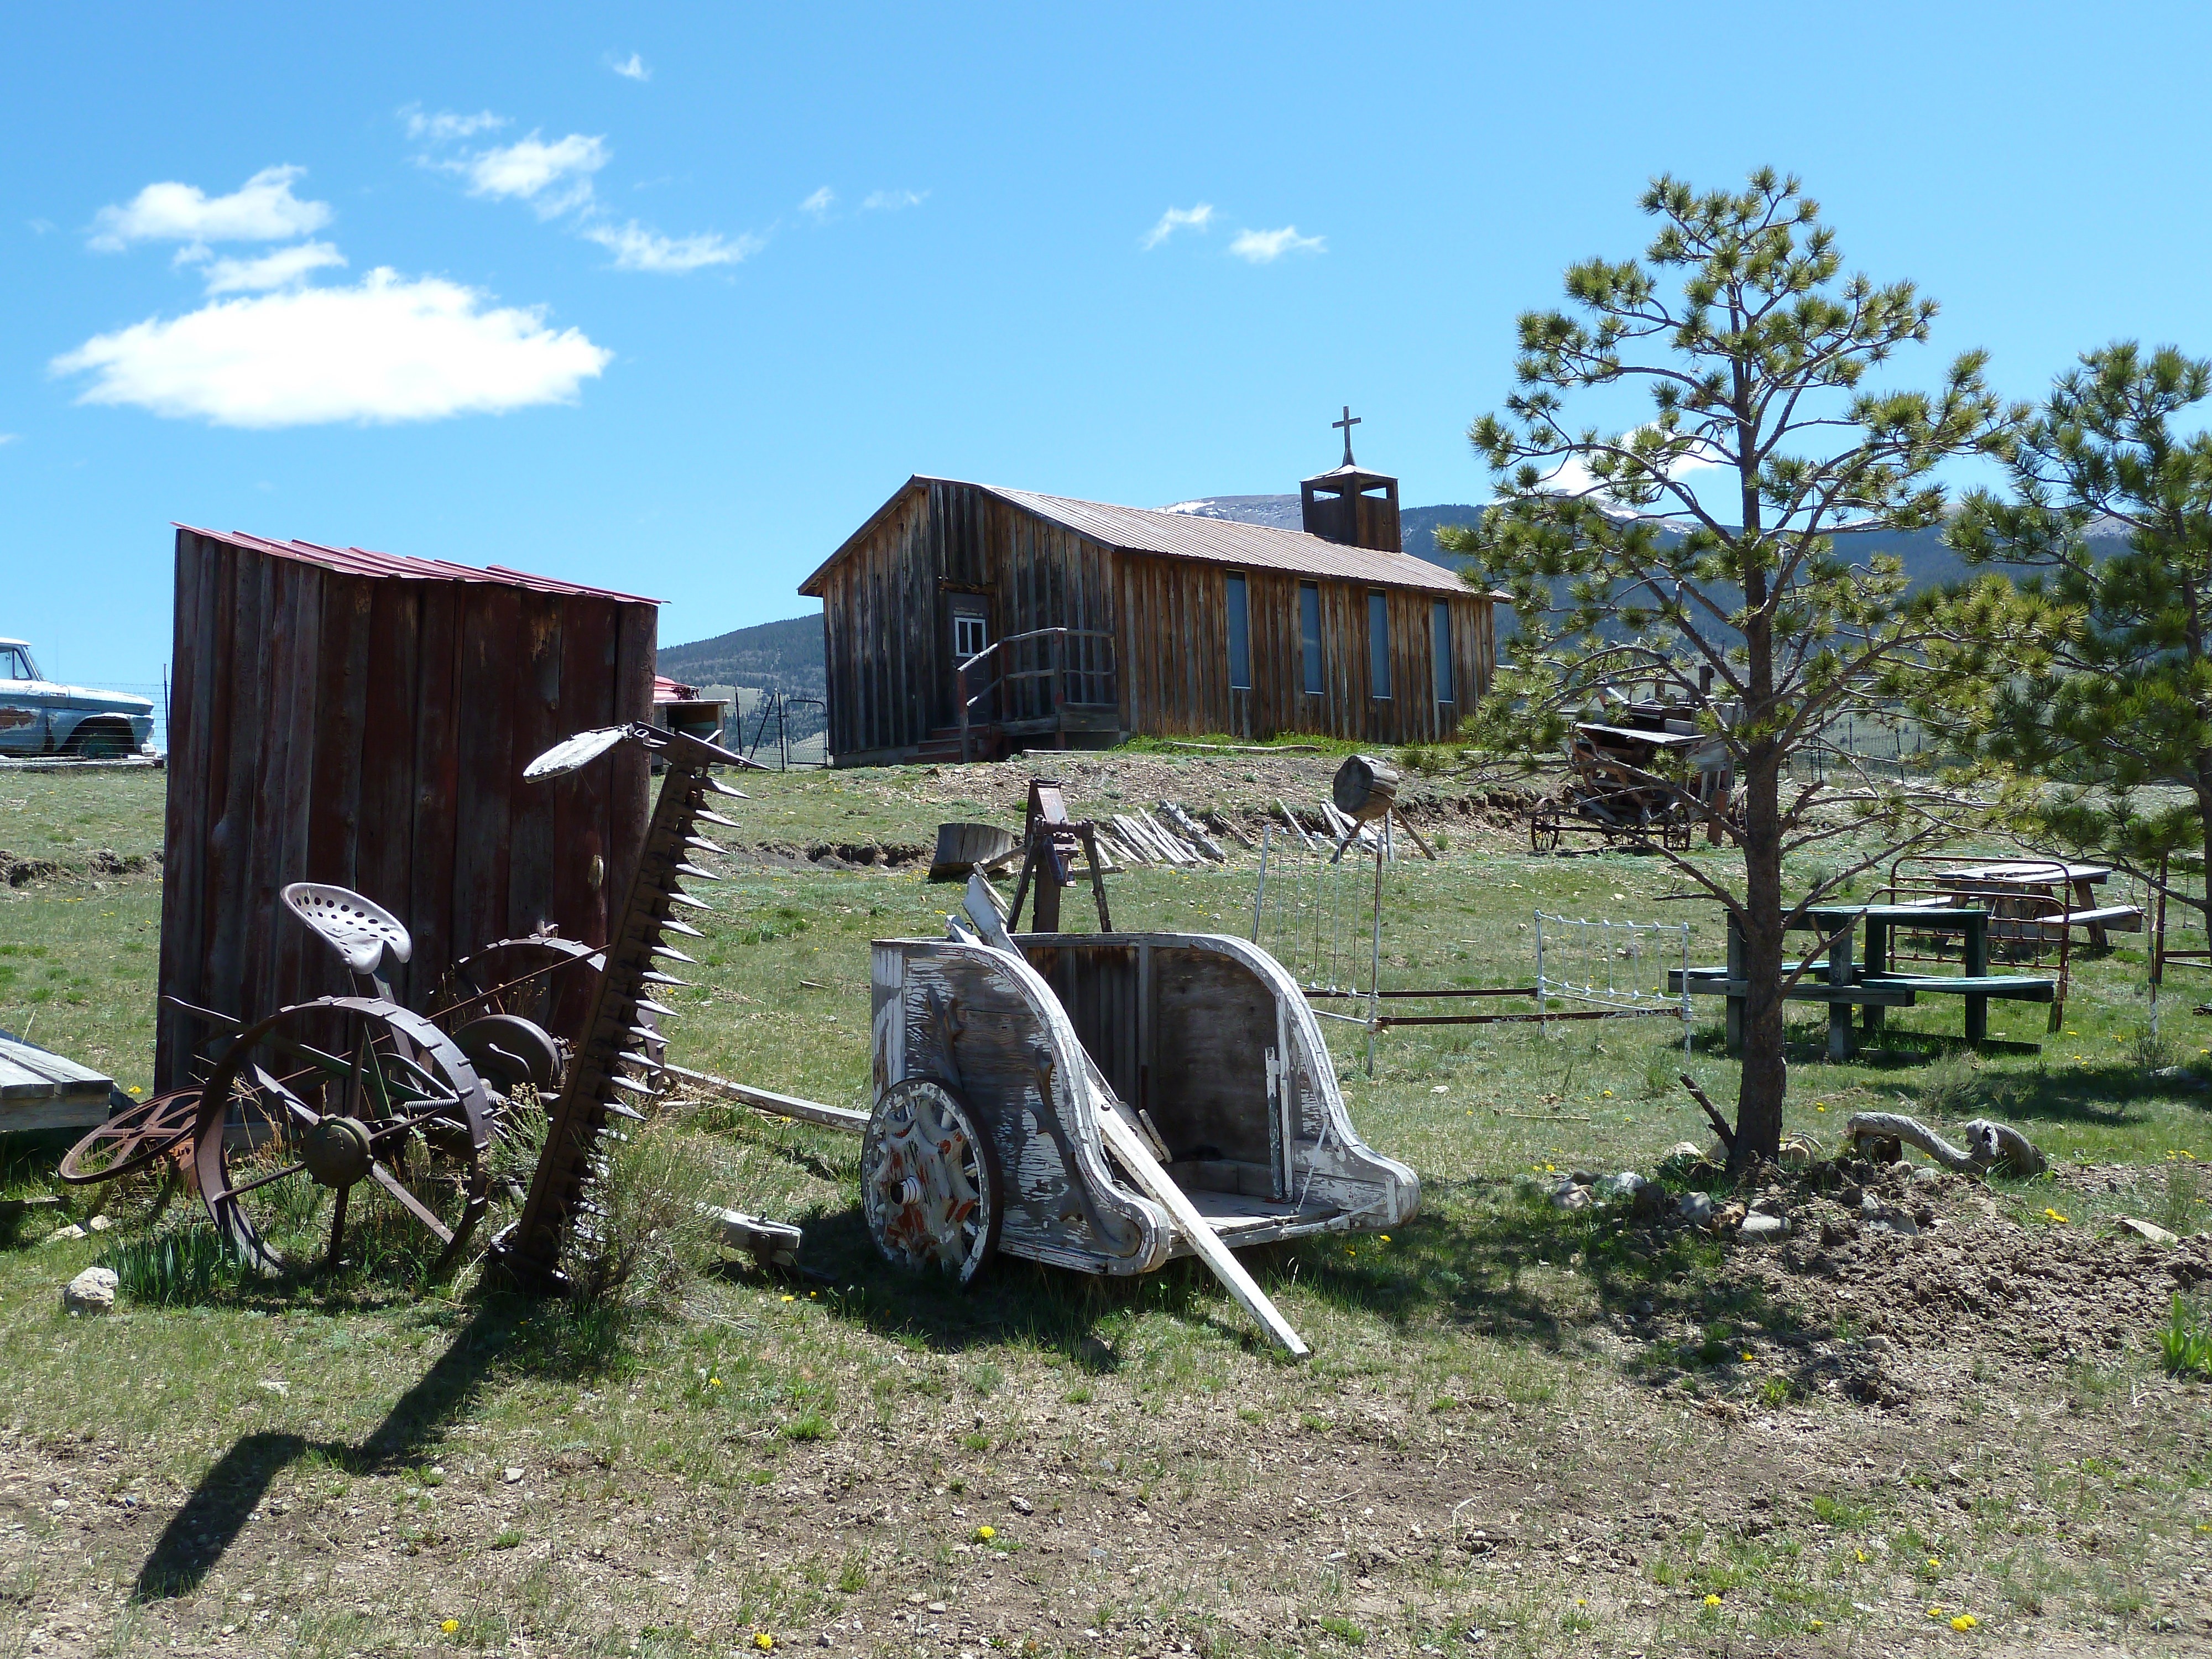
farm, vintage, antique, countryside, home, hut, cottage, ranch, usa, backyard, ancient, historic, old building, new mexico, buildings, ghost town, history, heritage, historical, tourist attraction, yard, rural area, farm equipment, western style, wild west, ancient building, heritage site, elizabeth town